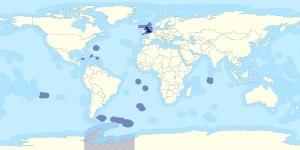
Une zone économique exclusive est, d'après le droit de la mer, un espace maritime sur lequel un État côtier exerce des droits souverains en matière d'exploration et d'usage des ressources. Elle s'étend à partir de la ligne de base de l'État jusqu'à 200 milles marins de ses côtes au maximum, au-delà il s'agit des eaux internationales. Le terme est parfois abusivement appliqué aussi aux eaux territoriales et aux extensions possibles du plateau continental au-delà de ces 200 milles marins. La confusion vient du fait que les zones de pêche sont définies par les limites extérieures des ZEE. Elles comprennent donc notamment les mers territoriales.